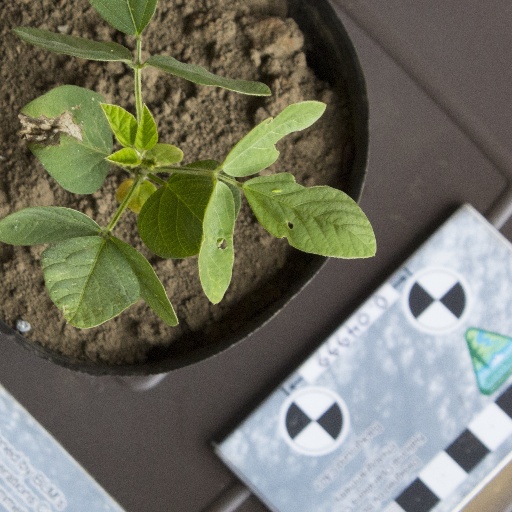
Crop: soybean